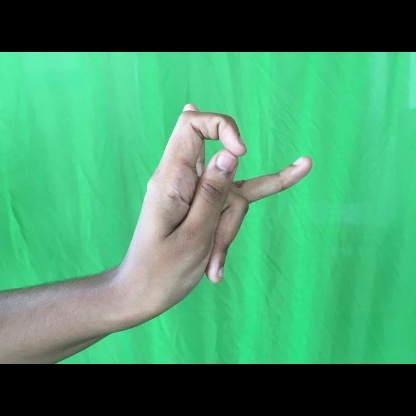
Mudra: Katakamukha